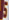
Number: 5